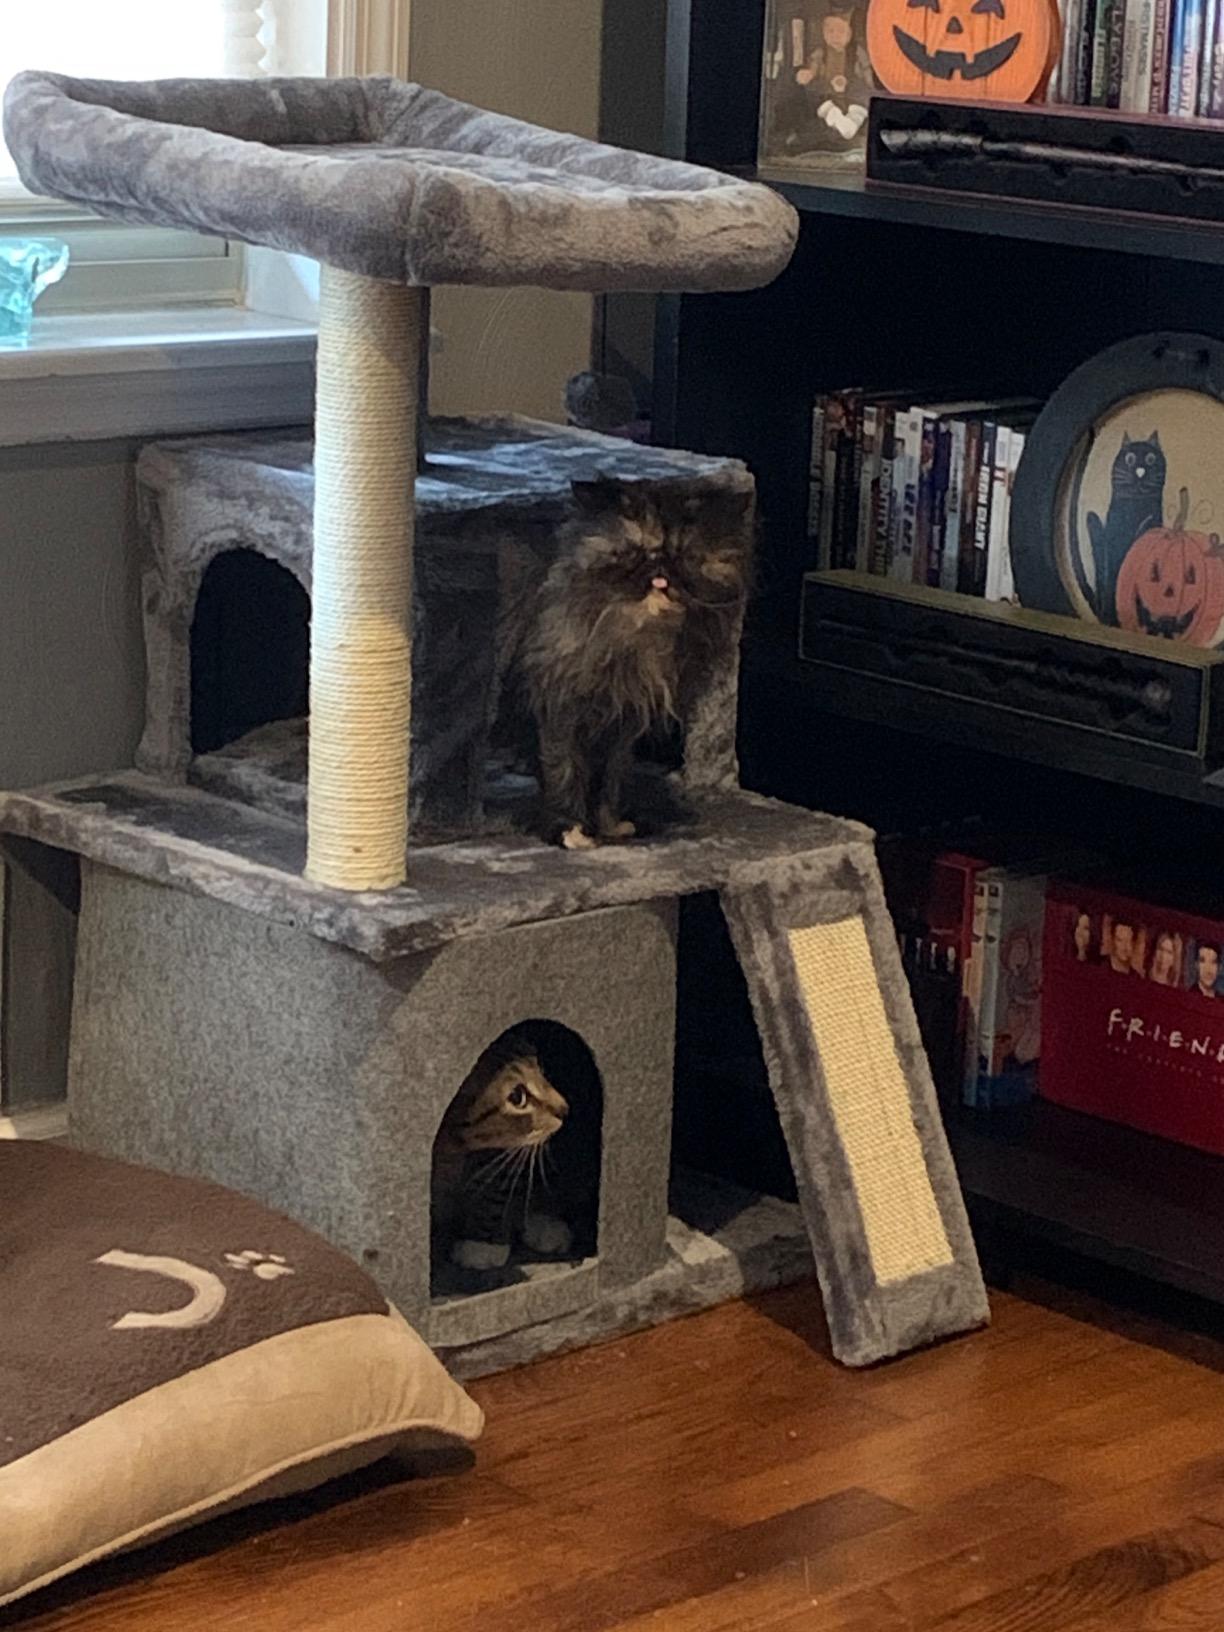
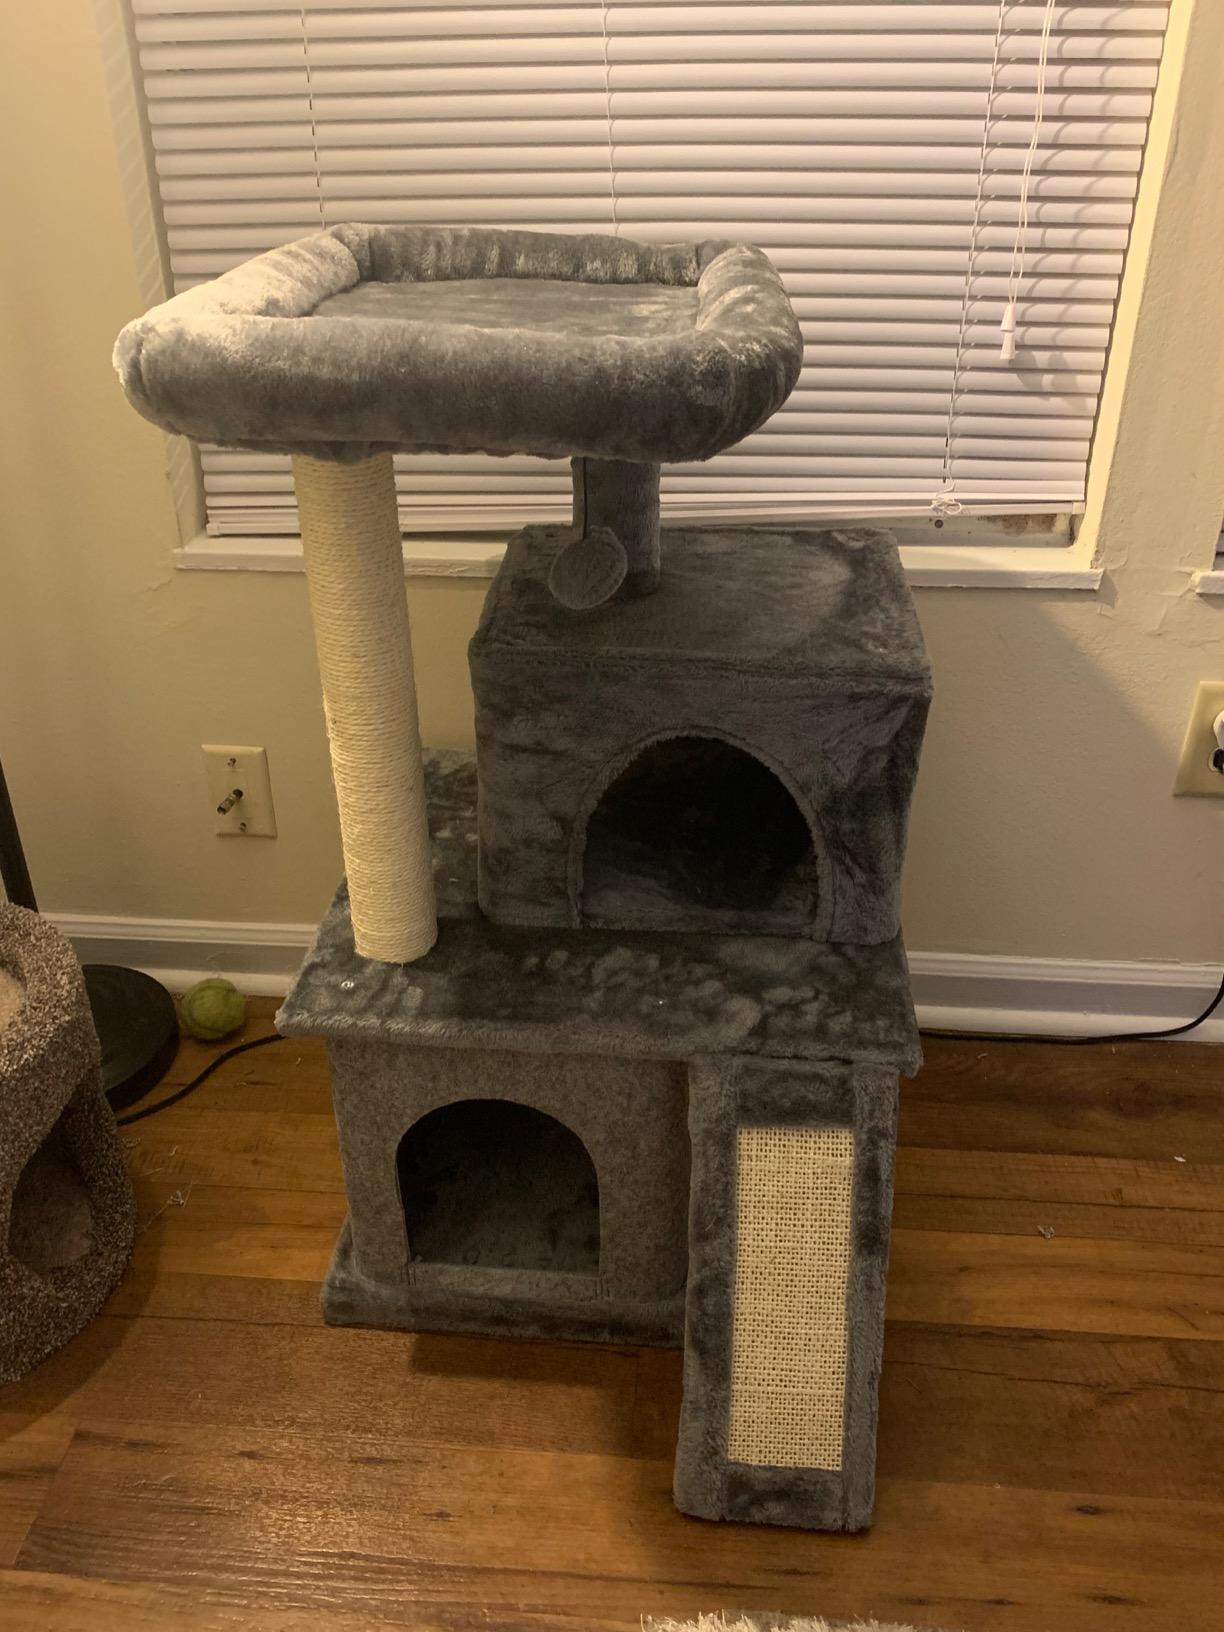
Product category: items_cat tree
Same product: yes